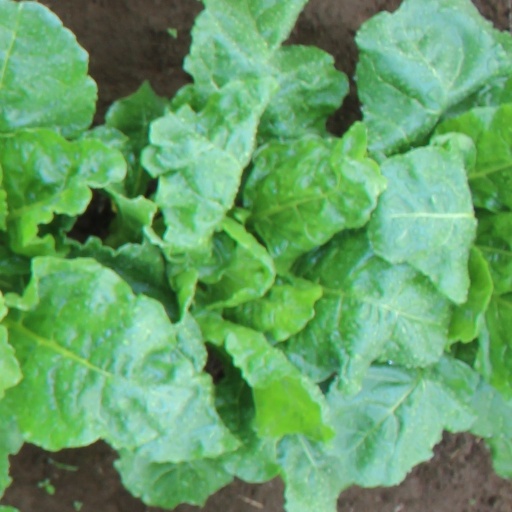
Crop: sugar beet